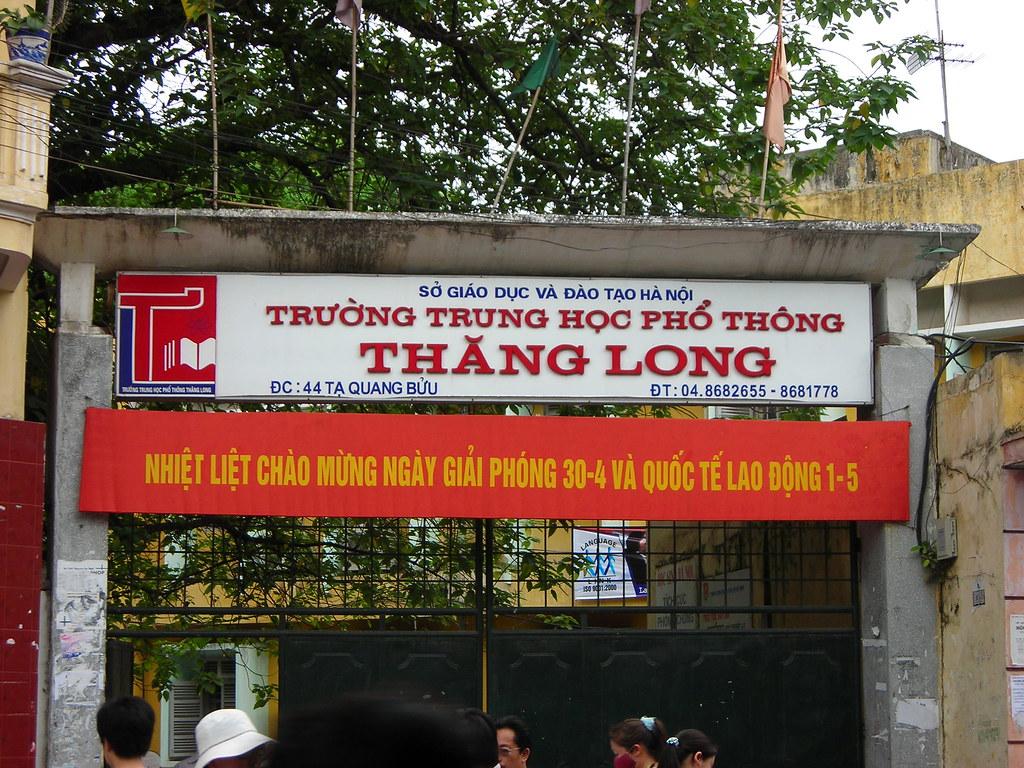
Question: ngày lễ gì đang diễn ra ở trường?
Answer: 30/4 và 1/5